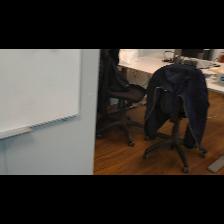
Label: NonHuman